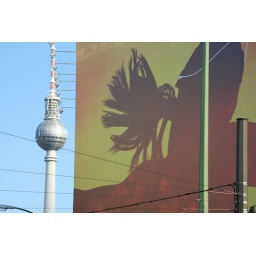
Rosethaler Platz - iPod sign and Thingy tower in background